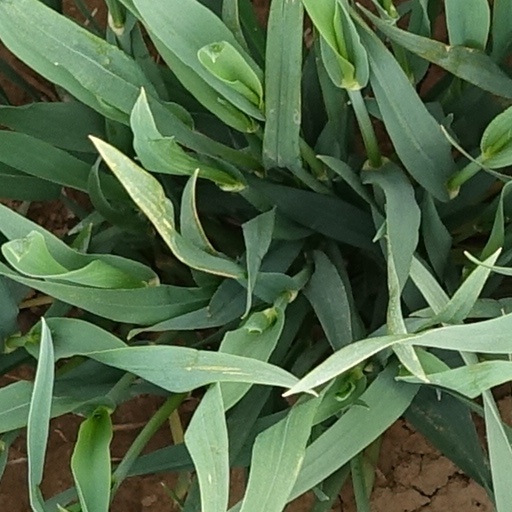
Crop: wheat